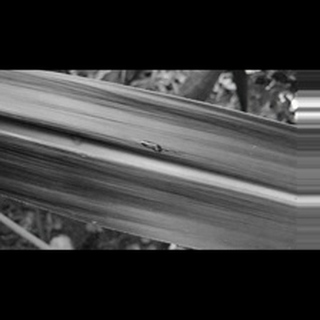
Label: healthy_sugarcane